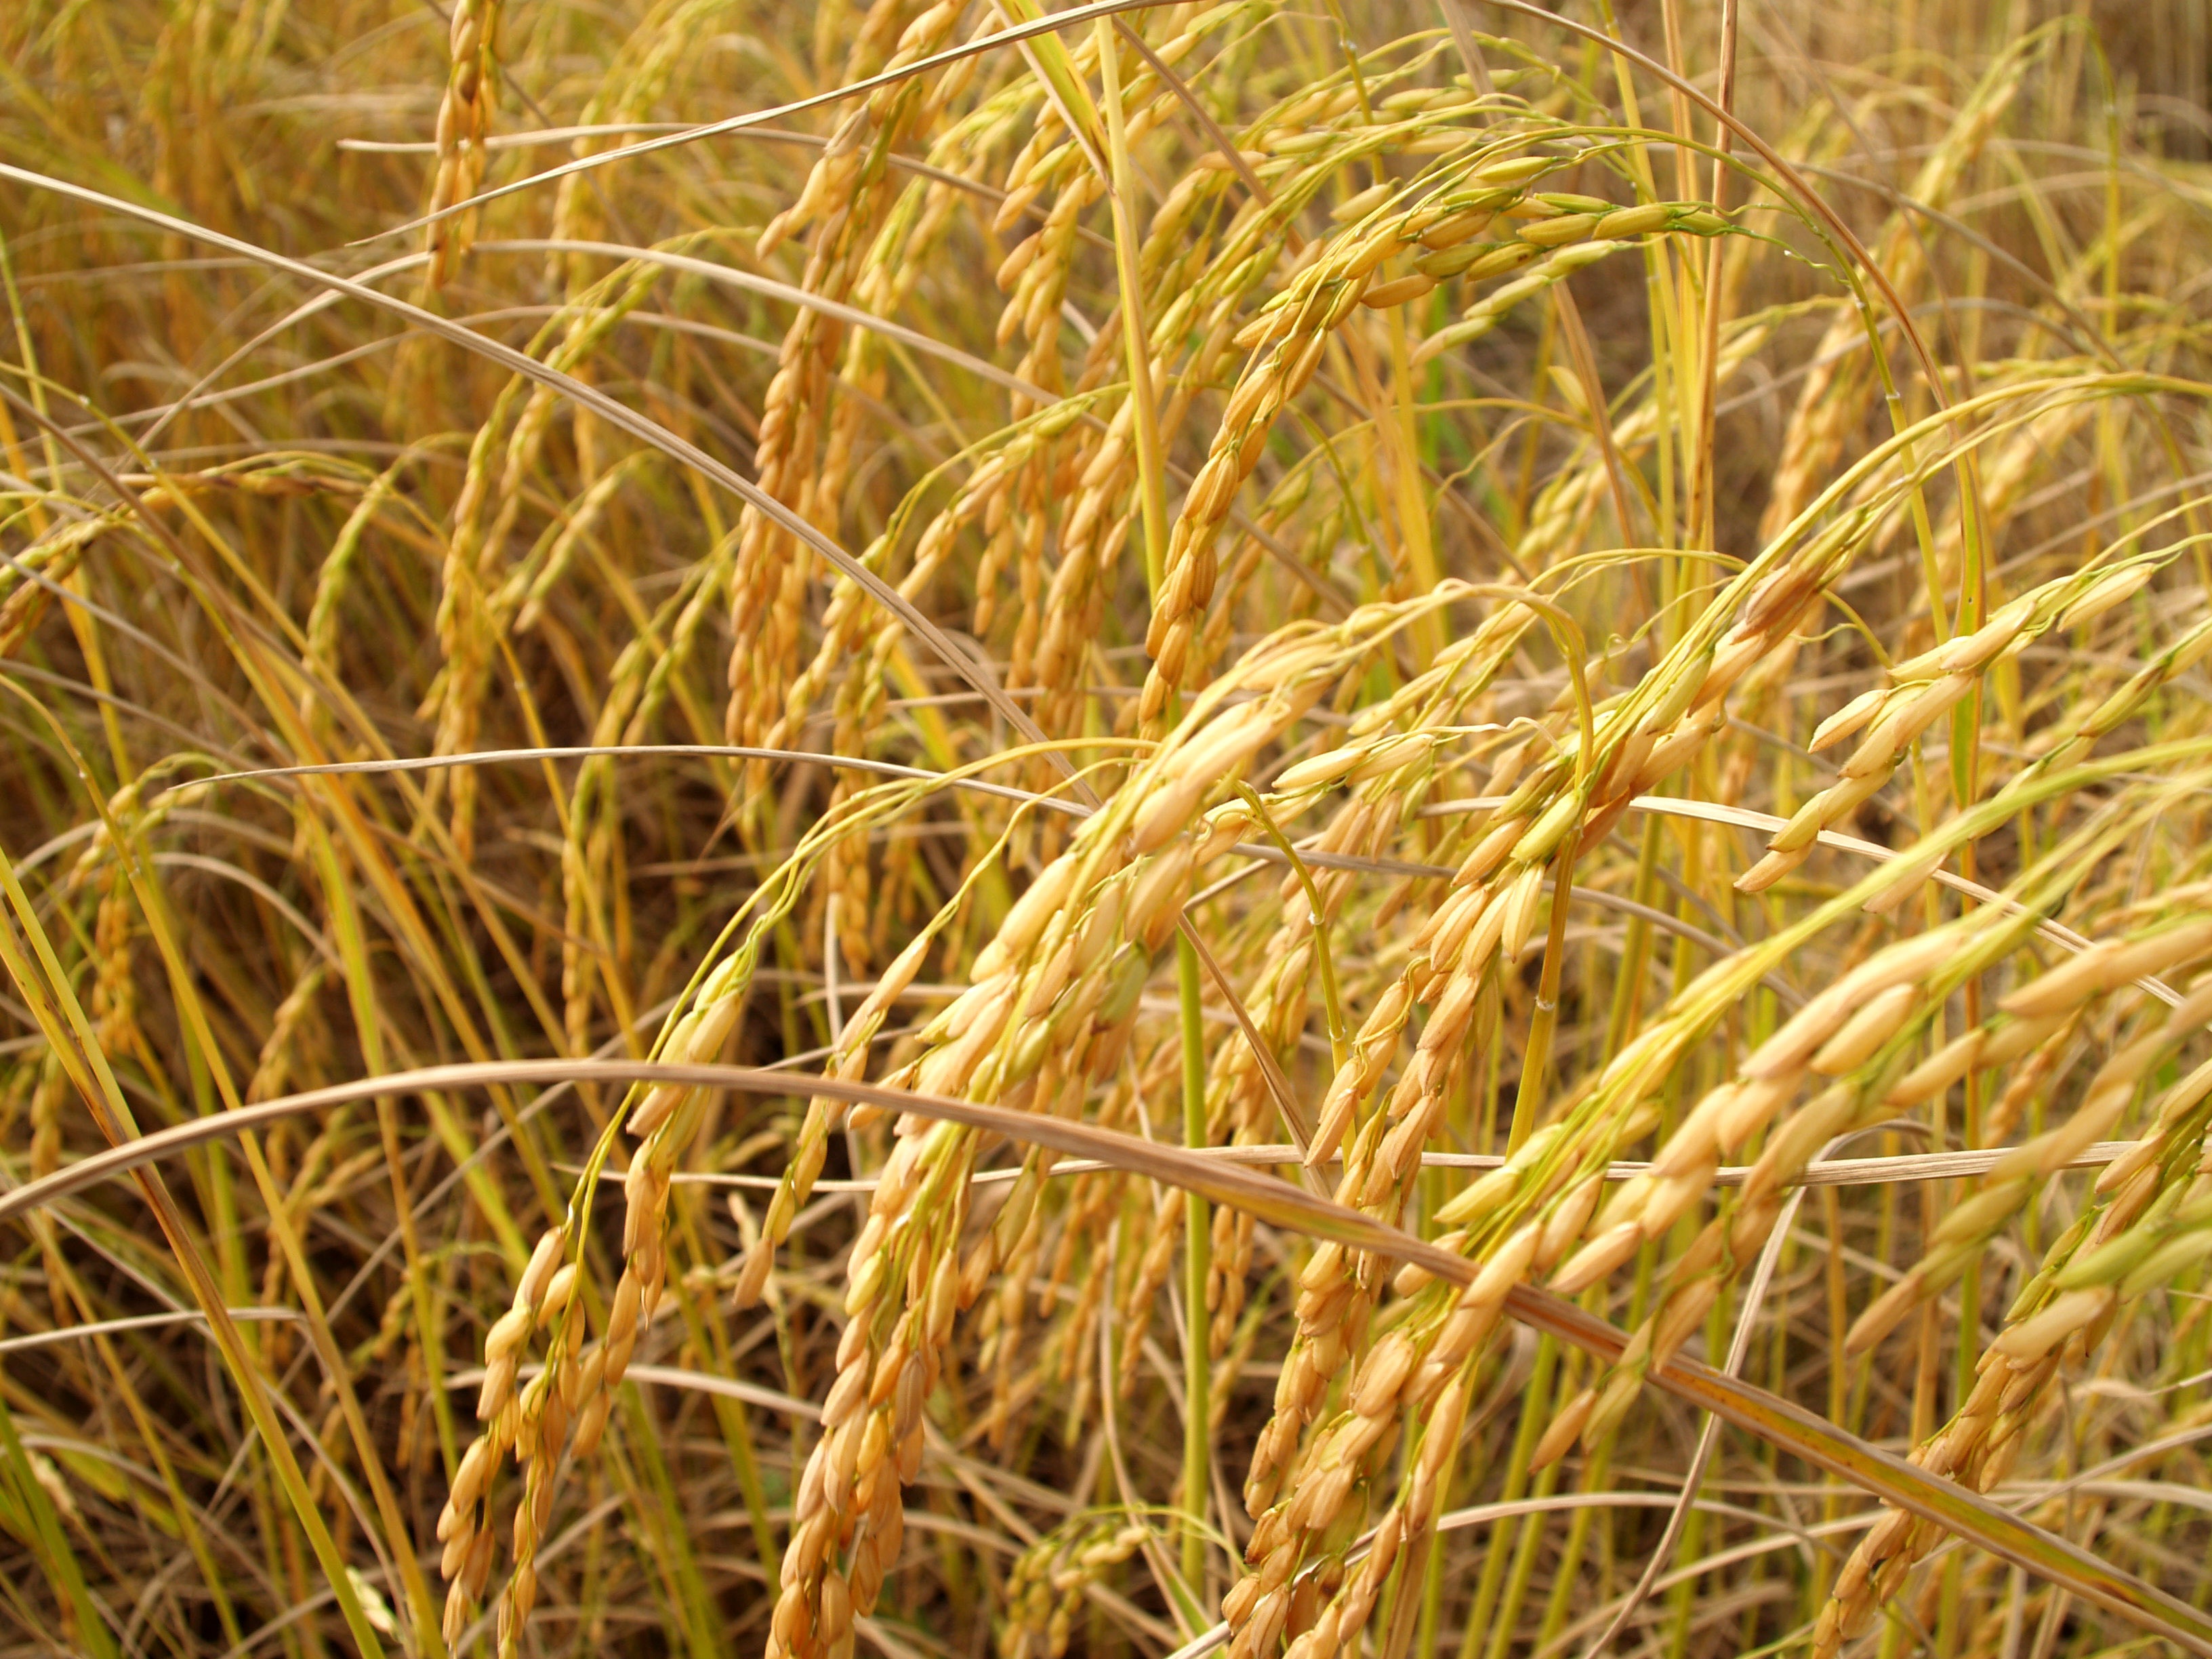
nature, grass, growth, plant, field, farm, lawn, meadow, prairie, fruit, stem, leaf, seed, dry, ripe, food, green, vegetable, crop, macro, autumn, soil, asia, botany, yellow, agriculture, lunch, rice, season, cereal, falling, flower bed, gold, gardening, grassland, dinner, plantation, ecosystem, finance, golden yellow, economical, staple, landscaped, rice paddy, cereal plant, east asian culture, formal garden, mown, rural scene, grass family, land plant, phragmites